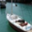
Label: ship